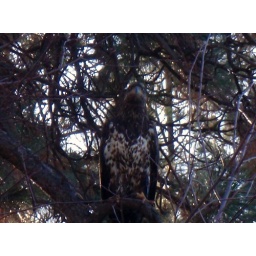
This Juvi, Eagle was catching more fish then me, he dropped one then land in the tree behind me.